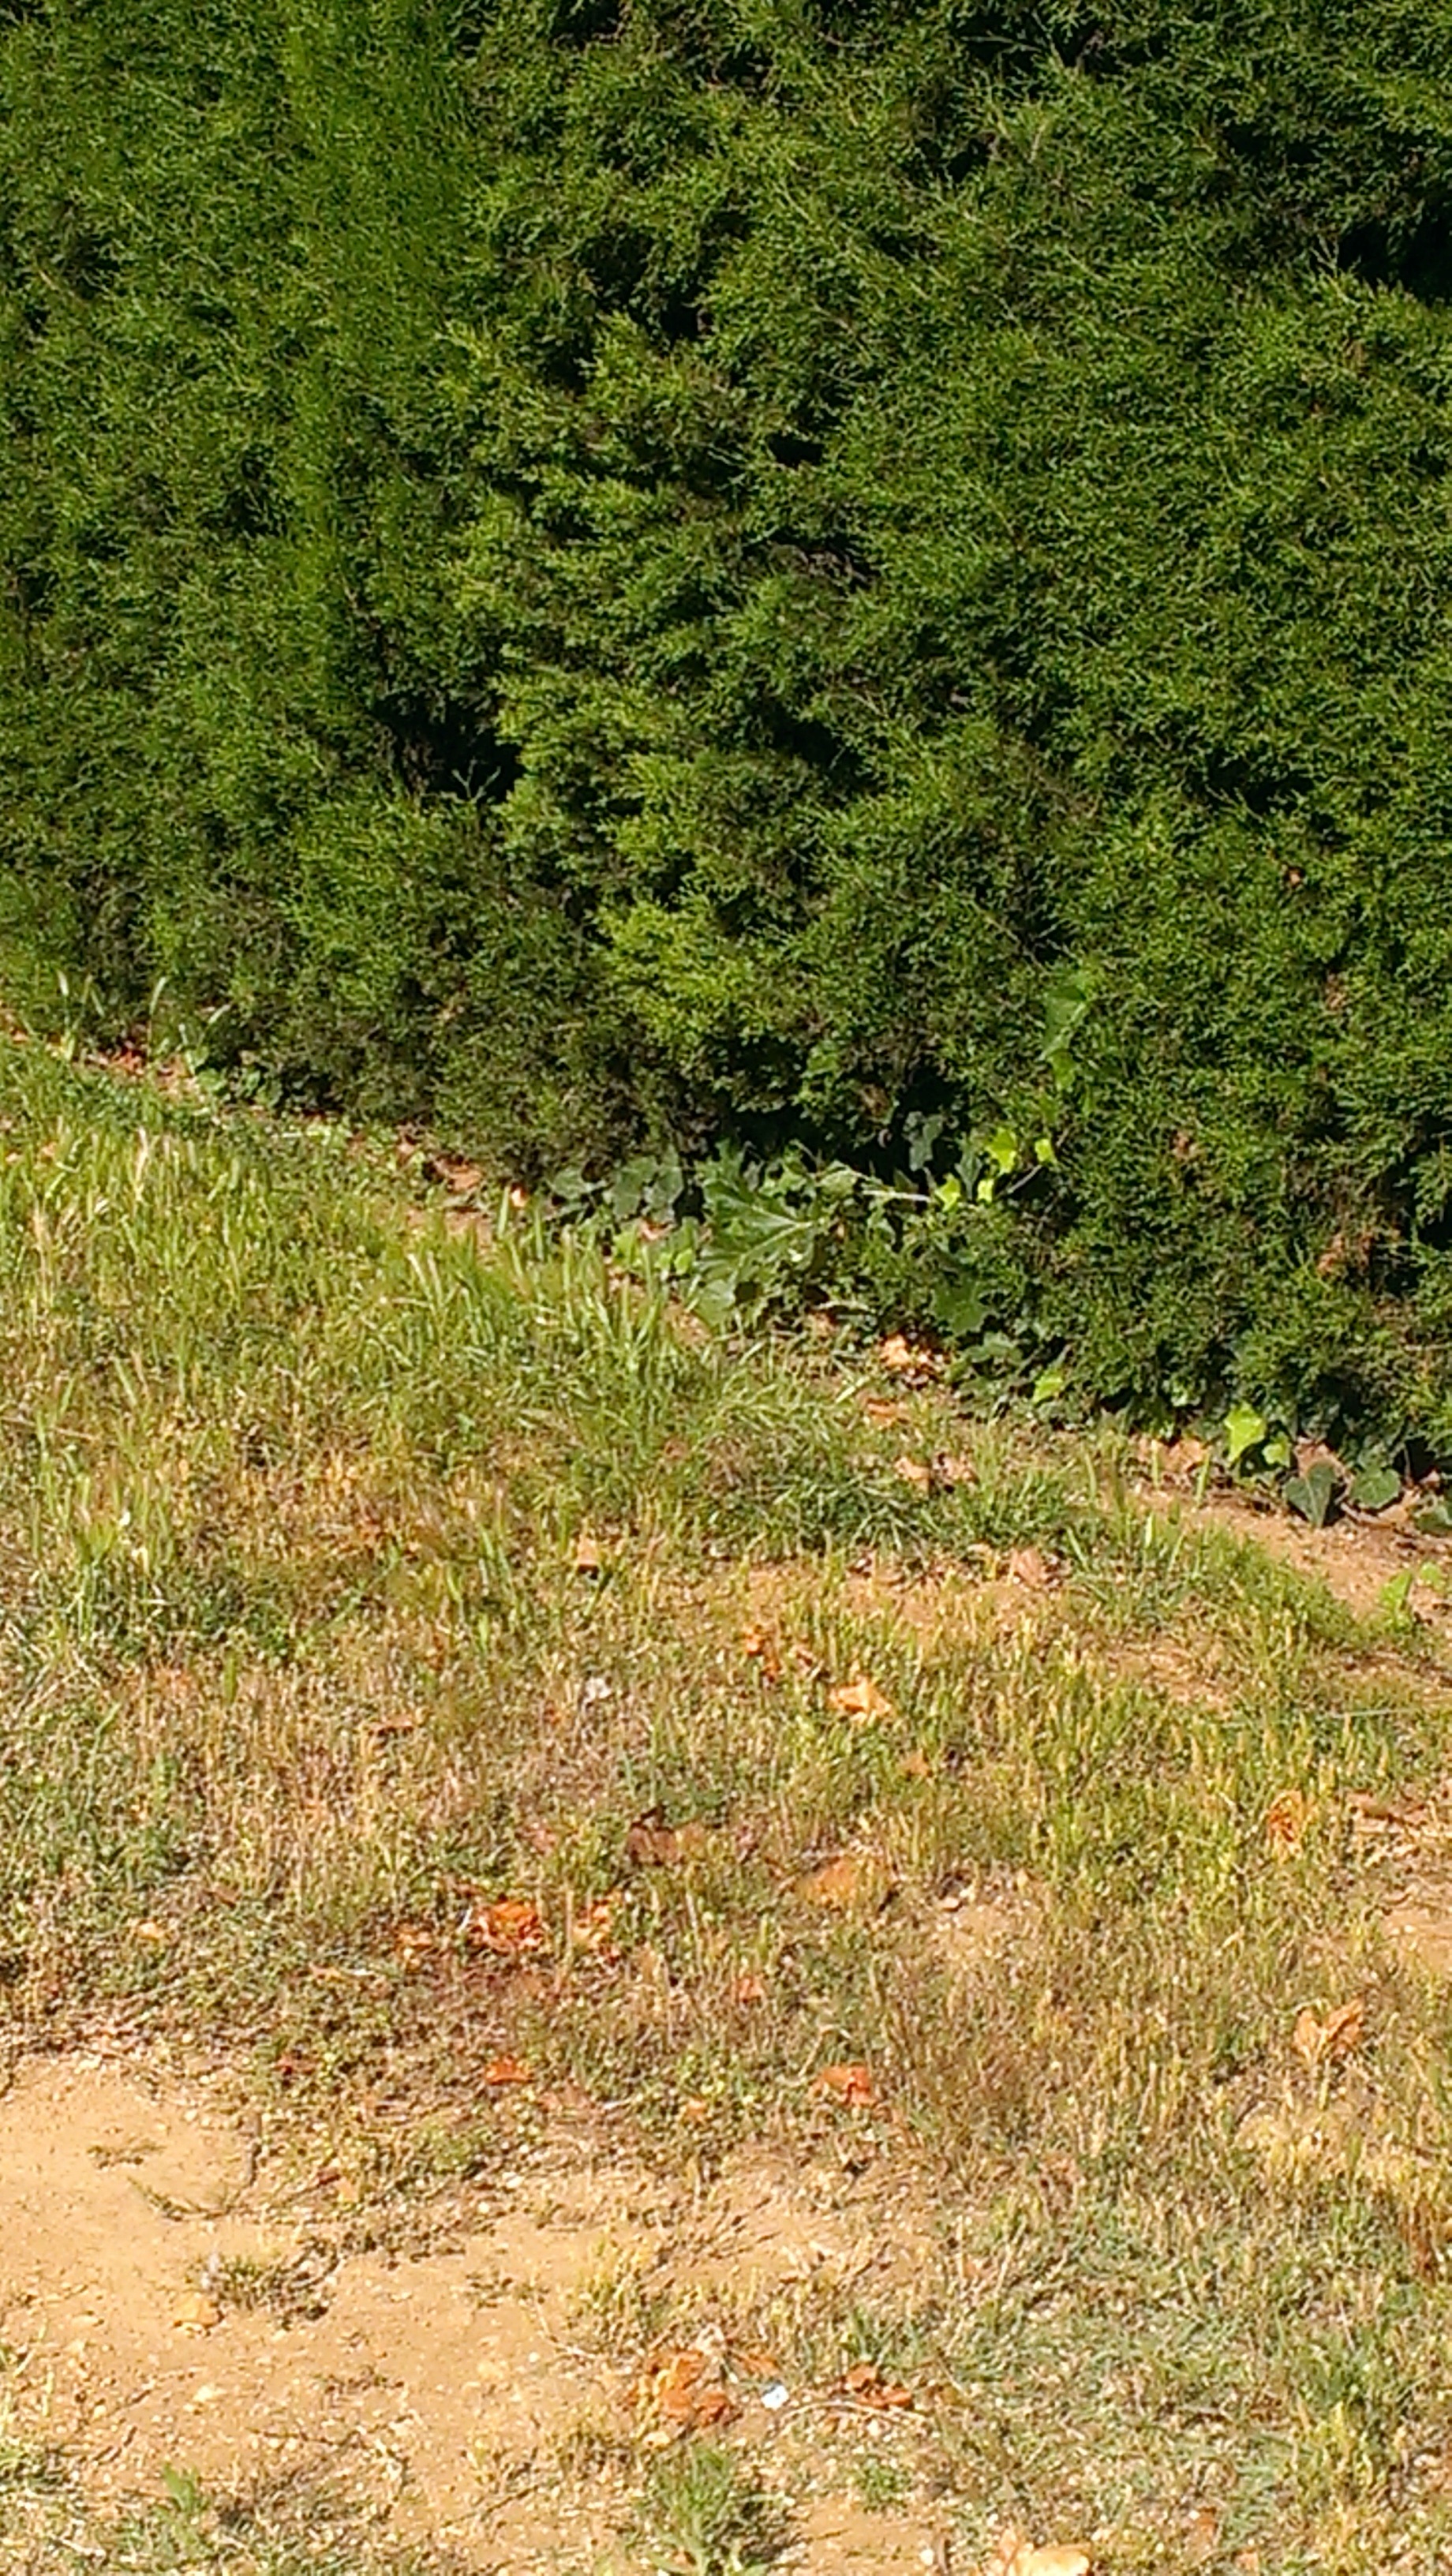
tree, forest, grass, wilderness, plant, trail, lawn, meadow, leaf, hill, flower, wildlife, bush, green, pasture, autumn, soil, grassland, vegetation, shrub, woodland, habitat, ecosystem, rural area, natural environment, grass family, woody plant